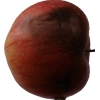
Label: Apple 17